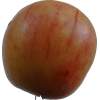
Label: apple